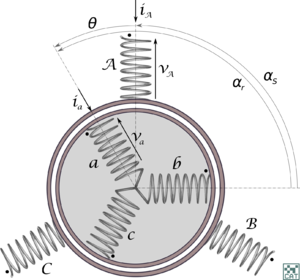
La machine asynchrone, connue également sous le terme anglo-saxon de machine à induction, est une machine électrique à courant alternatif sans connexion entre le stator et le rotor.